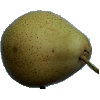
Label: Pear Forelle 1